Hurricane Franklin (2017)

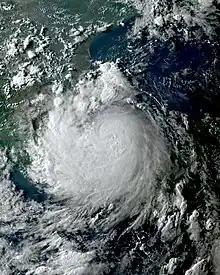
Franklin near peak intensity, shortly before landfall, late on August 9

Hurricane Franklin was the first tropical cyclone to make landfall in the Mexican state of Veracruz since Hurricane Karl in 2010. The sixth named storm, first hurricane and the first of ten consecutive hurricanes of the 2017 Atlantic hurricane season, Franklin formed on August 7 out of a tropical wave that was first tracked in the southeastern Caribbean Sea on August 3. The storm strengthened within a favorable environment and made landfall on the Yucatán Peninsula as a moderate tropical storm early on August 8 north of Belize. Weakening occurred as it crossed the peninsula, but Franklin re-emerged into the Bay of Campeche later that day, restrengthening quickly to become the season's first hurricane. It made landfall near Lechuguillas, Veracruz, on August 10 as a Category 1 hurricane, before rapidly weakening over the mountainous terrain of Mexico and dissipating shortly afterwards. On August 12, the storm's remnant mid-level circulation combined with a developing low in the Eastern Pacific to form Tropical Storm Jova.